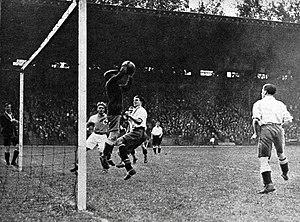
Un arrêt de Pierre Chayriguès en mai 1925, lors de France-Angleterre (à Colombes).
Pierre Chayriguès, né le 2 mai 1892 à Paris 16ᵉ et mort le 19 mars 1965 à Levallois-Perret, est un joueur de football français.